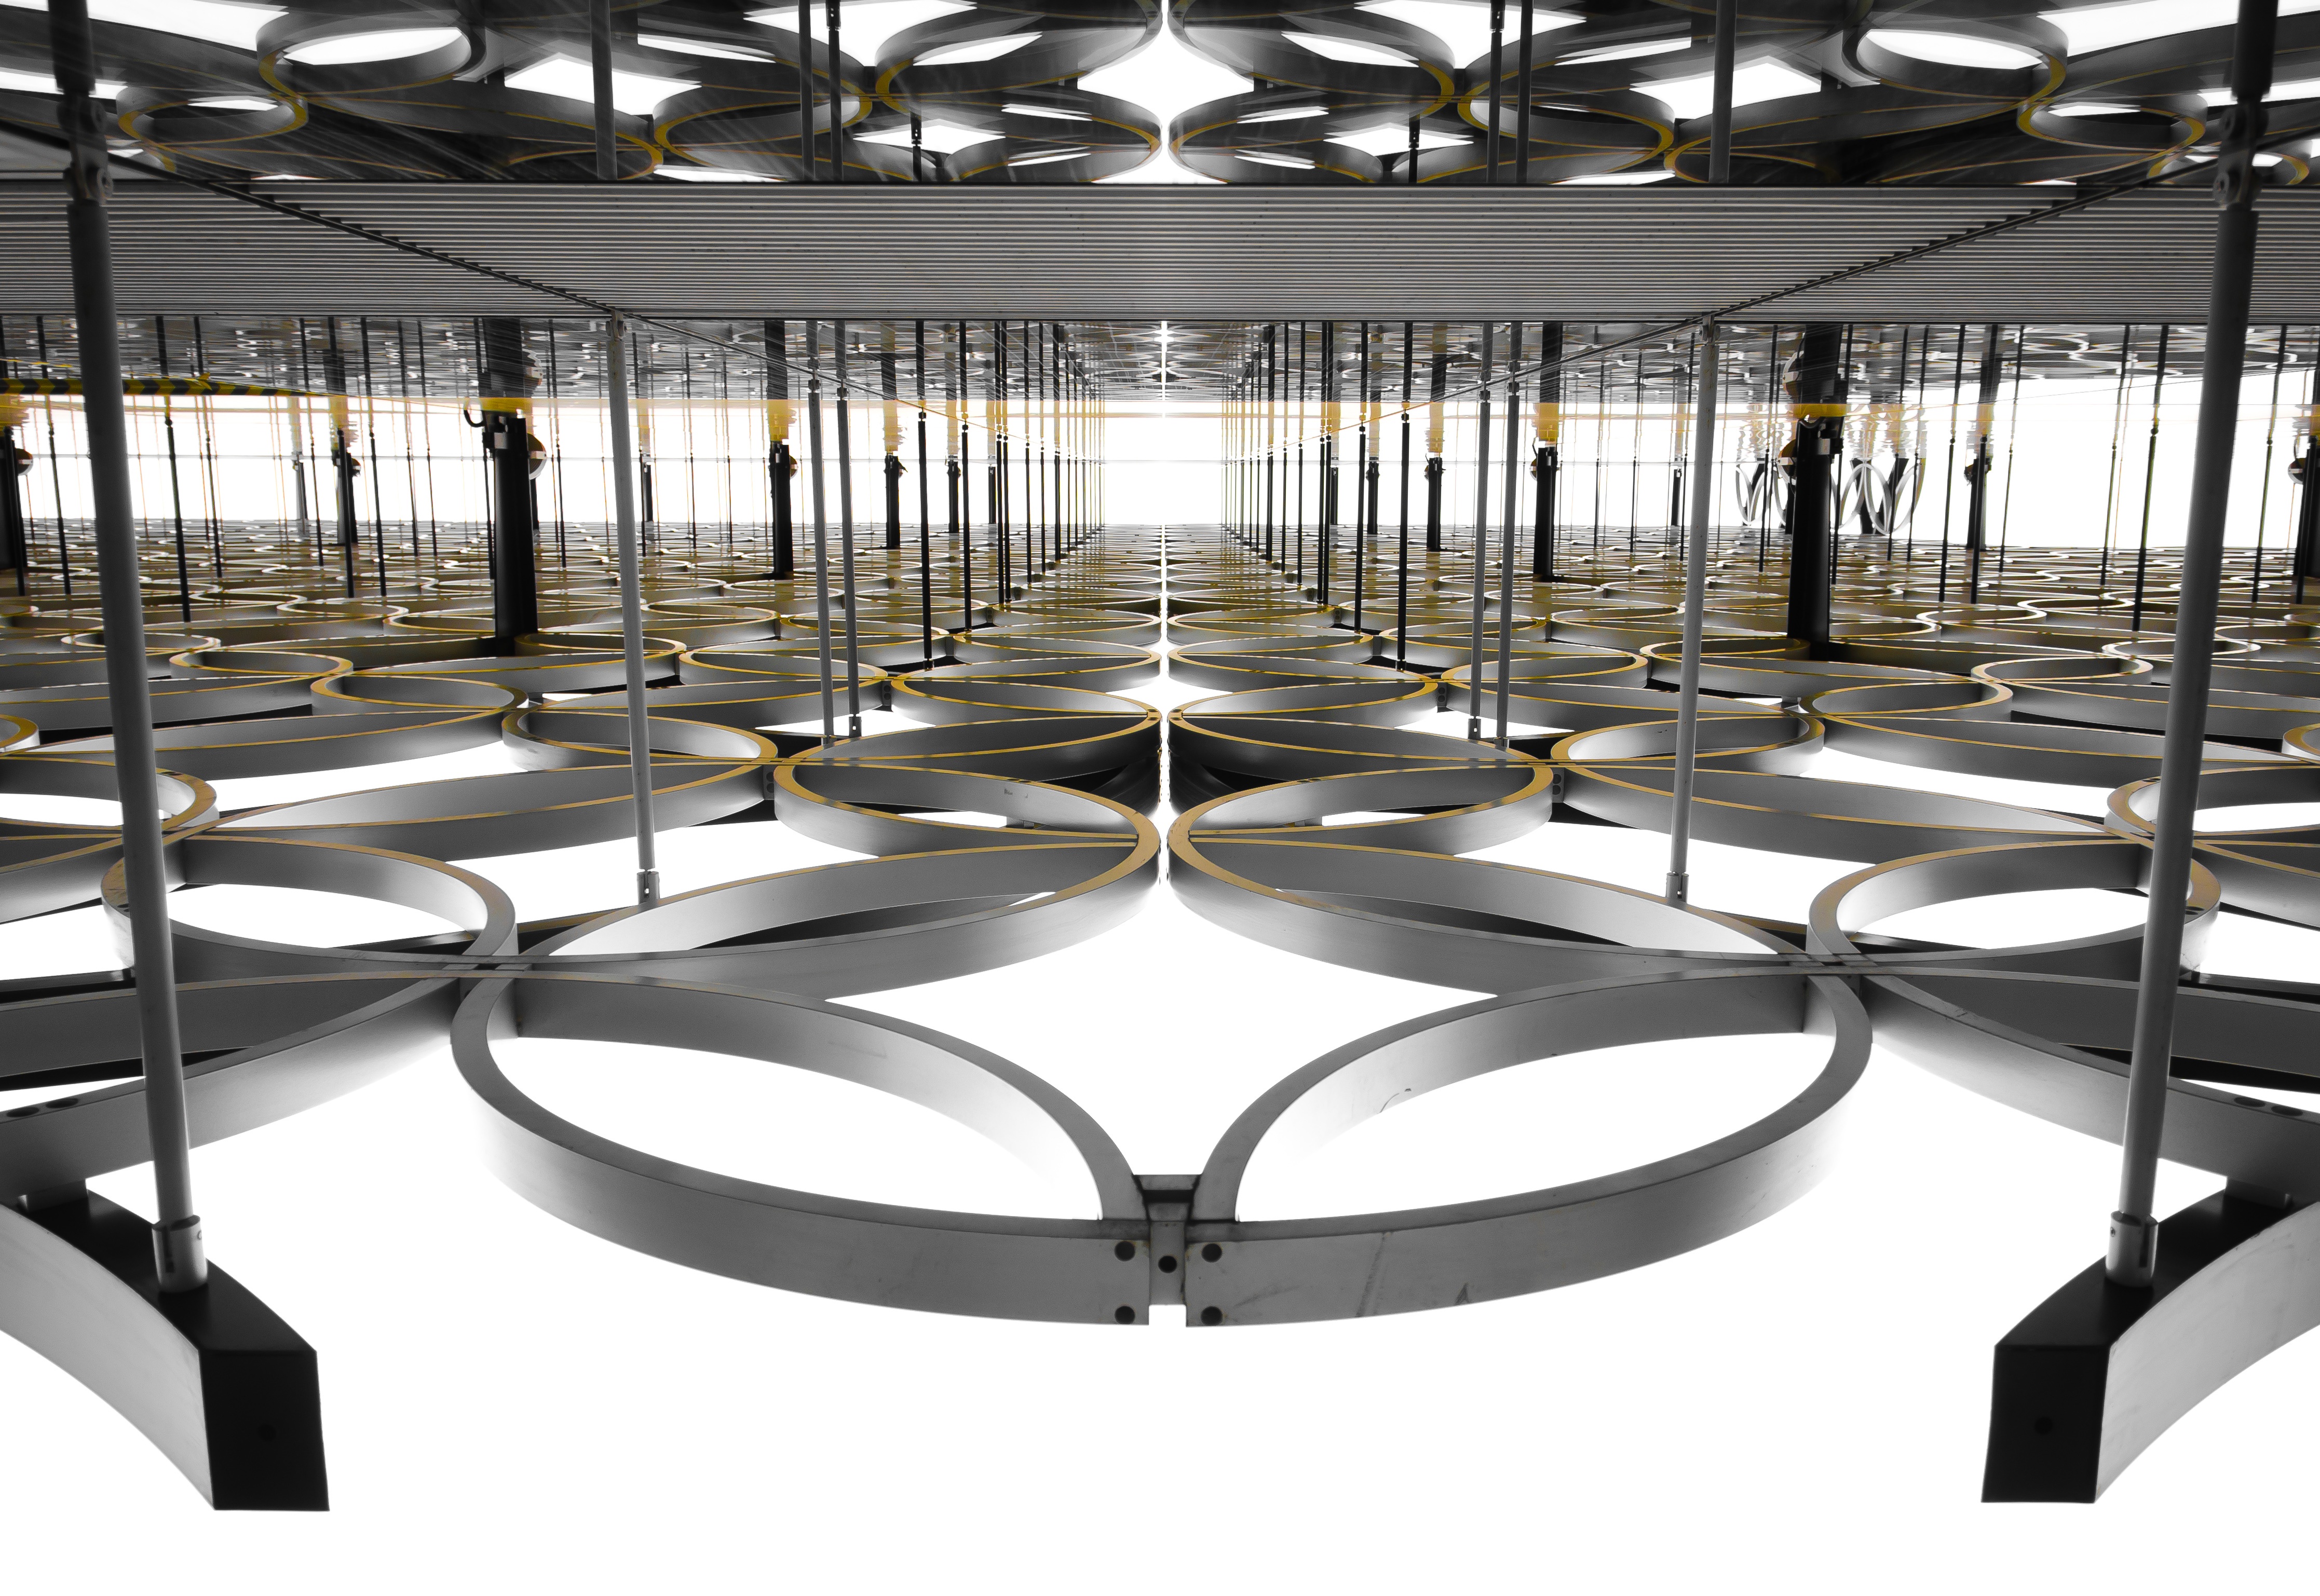
table, structure, auditorium, floor, ceiling, furniture, room, lighting, symmetry, sport venue